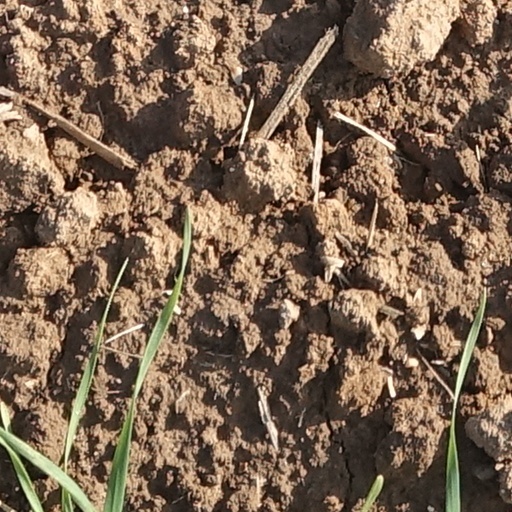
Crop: wheat